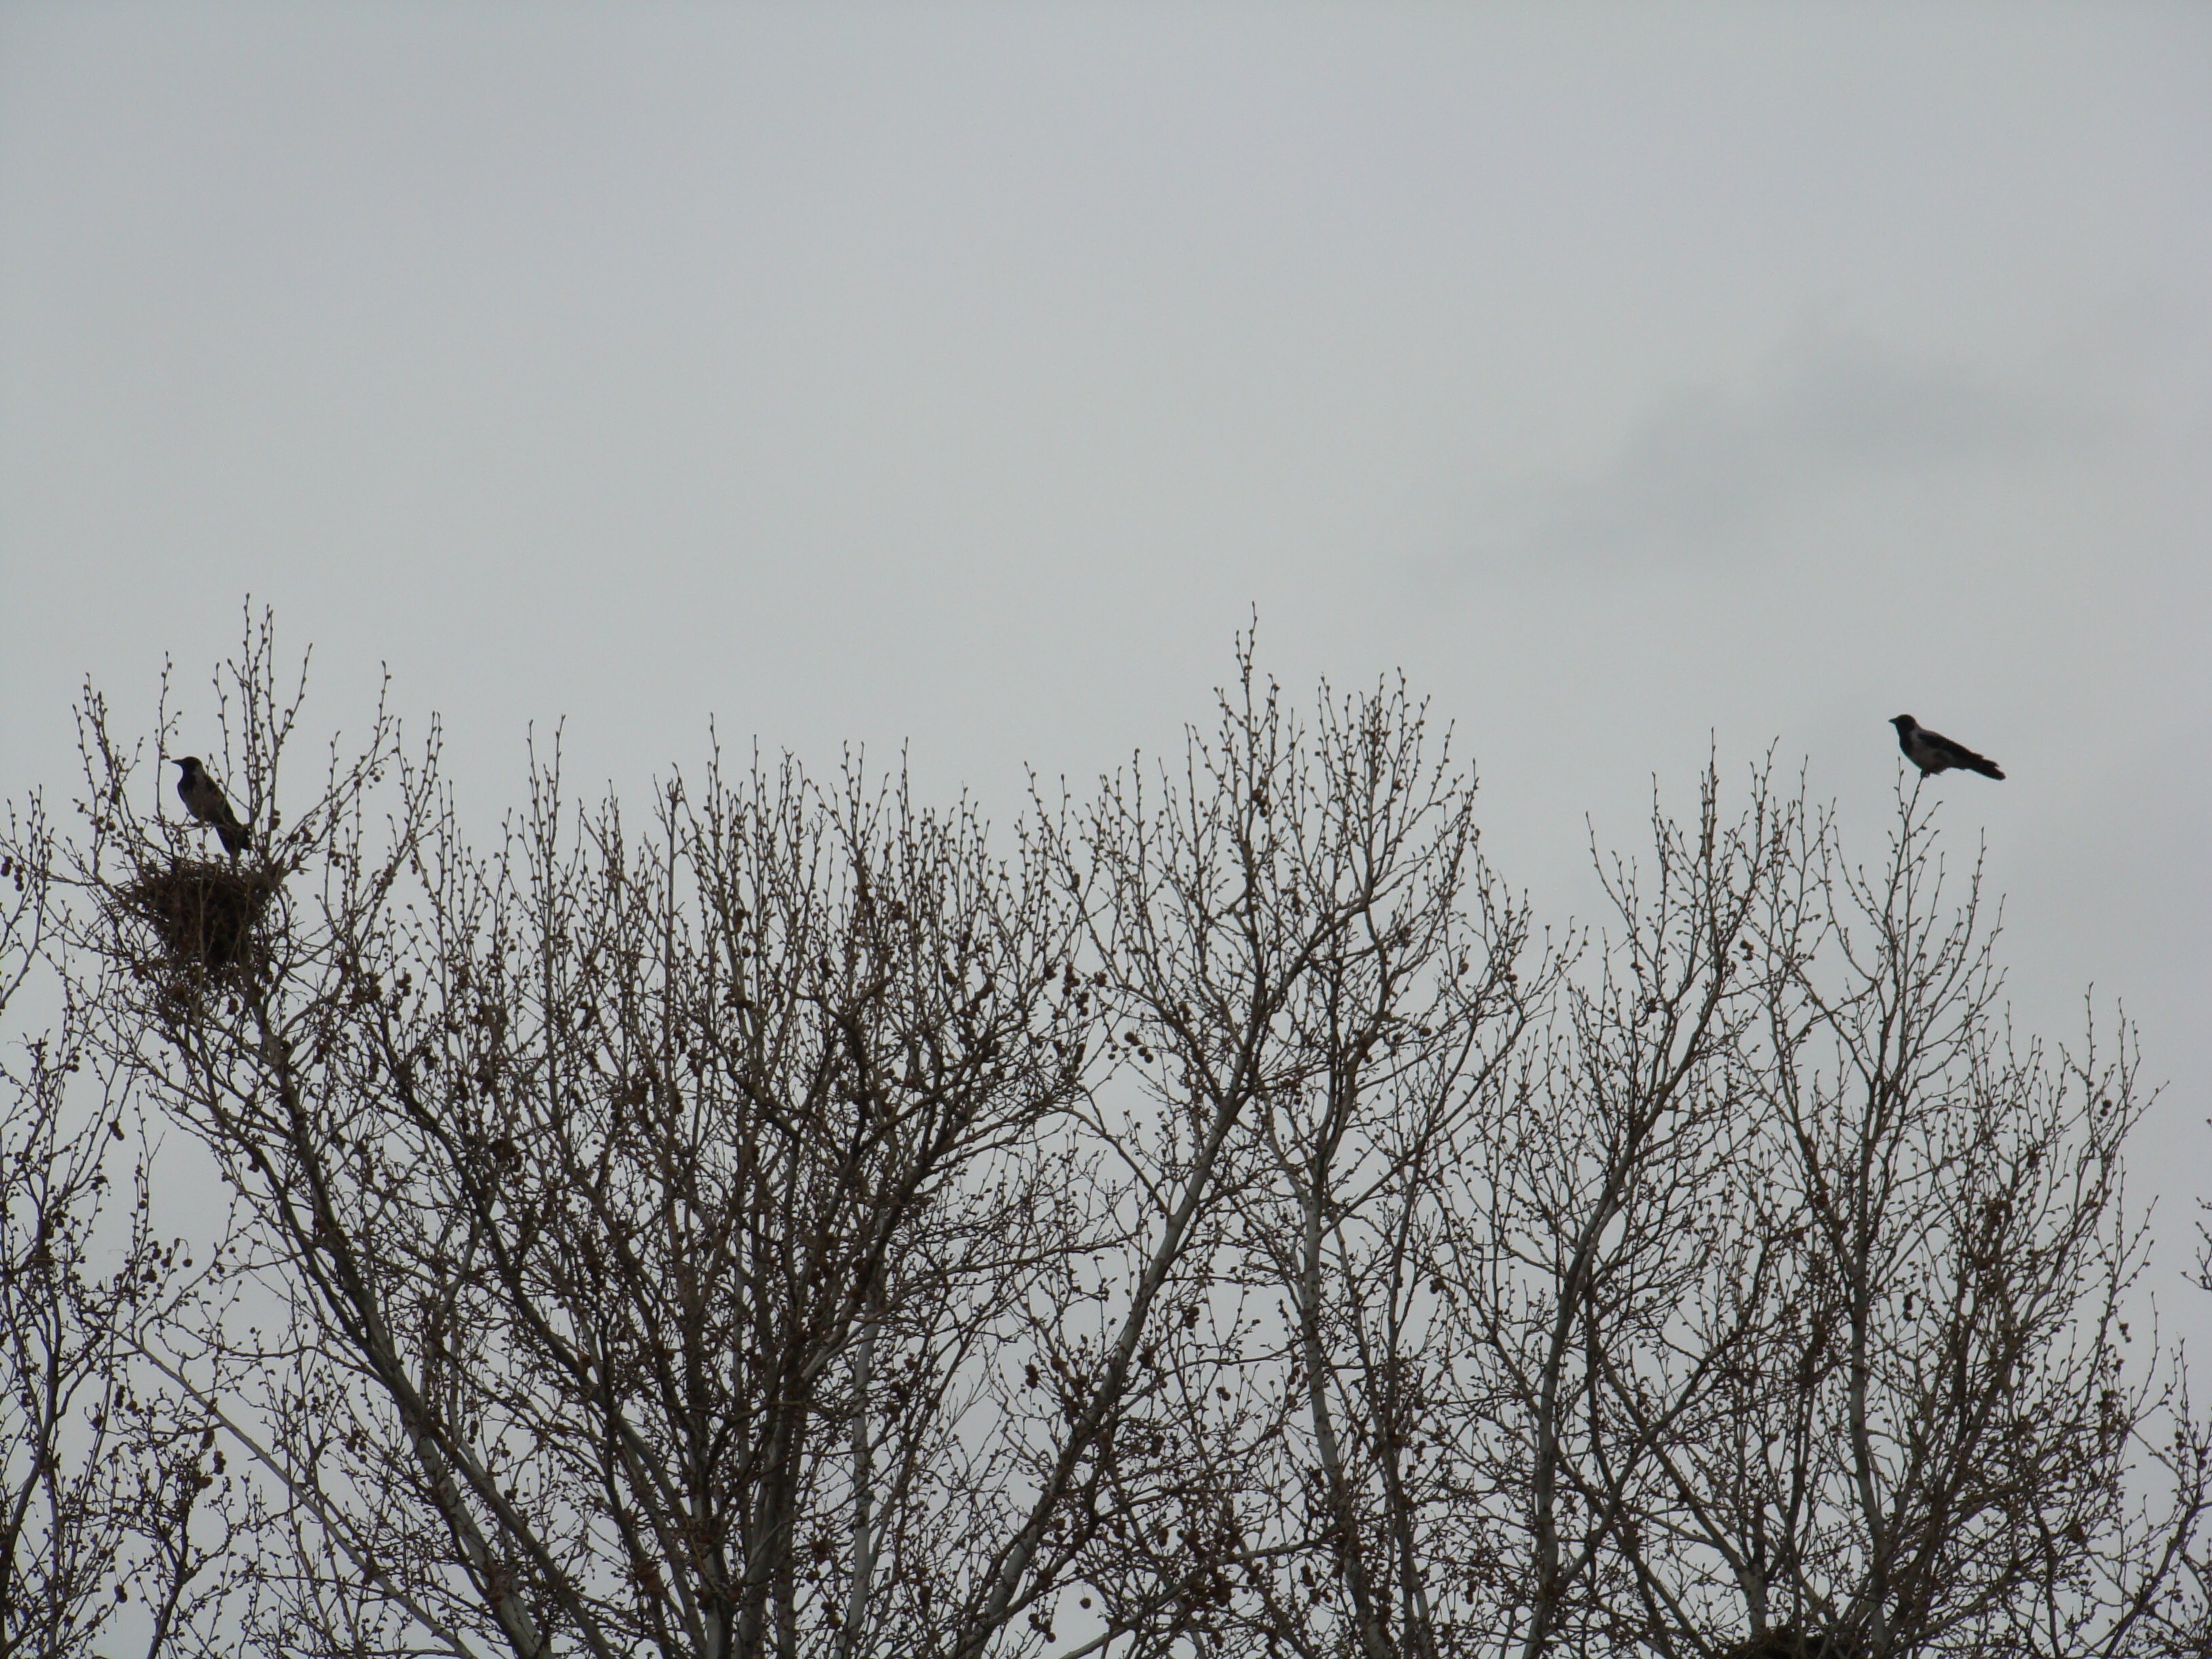
tree, nature, branch, snow, winter, bird, sky, frost, flock, weather, season, crow, atmospheric phenomenon, perching bird